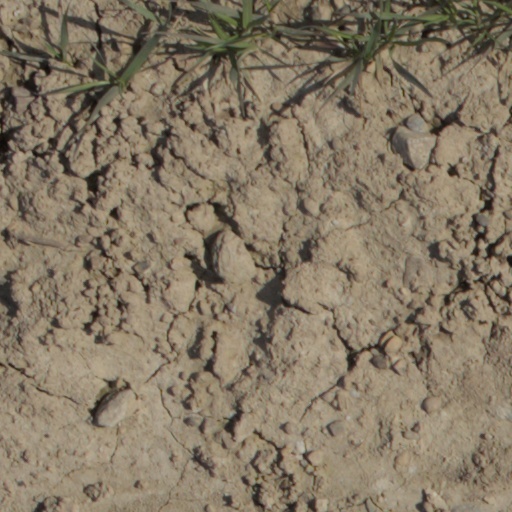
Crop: wheat